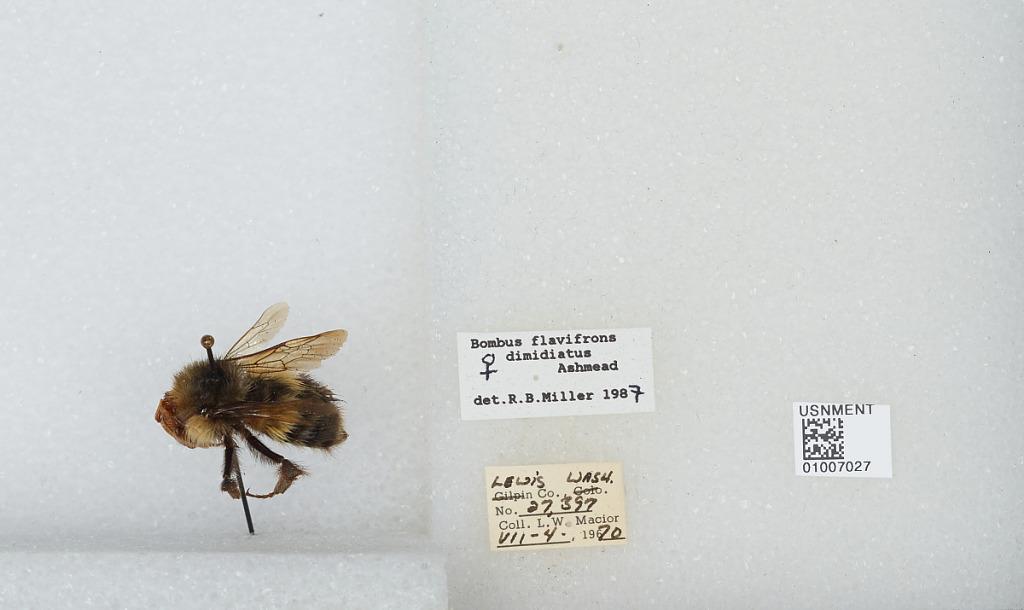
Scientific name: Bombus (Pyrobombus) flavifrons Cresson
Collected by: L. Macior
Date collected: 1970-7-4
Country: United States
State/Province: Washington
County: Lewis
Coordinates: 46.58, -122.4
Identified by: Miller, R. B.